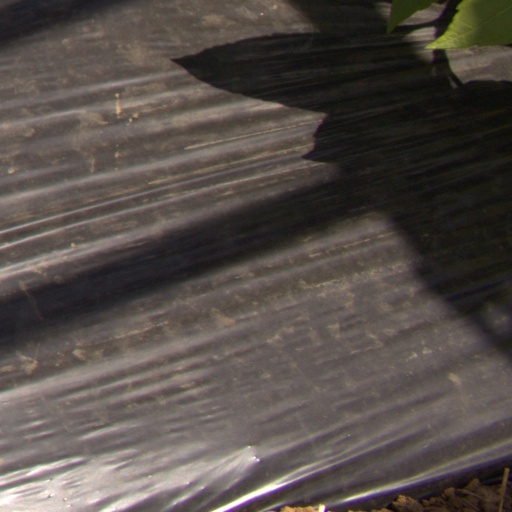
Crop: Jerusalem artichoke